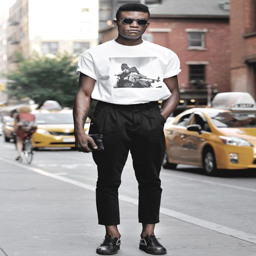
love this guy 's high waisted pants and tee shirt .